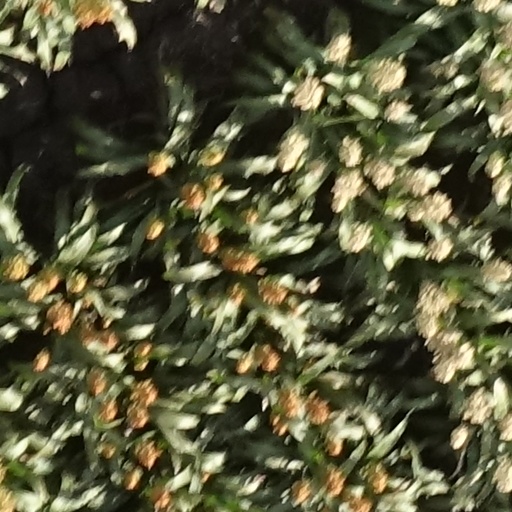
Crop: sorghum